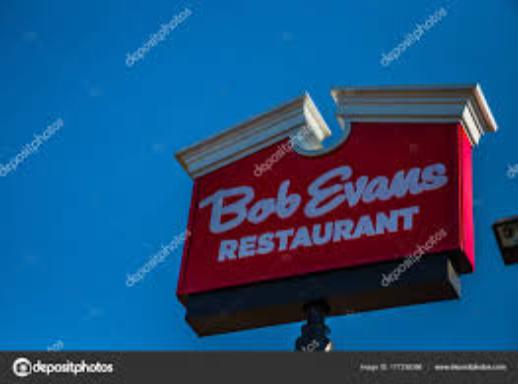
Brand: Bob Evans Restaurants
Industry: Clothes